Portrait of Baronne de Rothschild

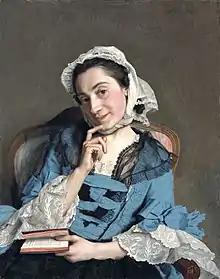
Jean-Étienne Liotard, "Portrait of Louise d'Épinay", pastel, 1759

In contrast to the Bertin portrait, which required of Ingres a prolonged struggle to arrive at the final seated pose, Ingres apparently settled on the basic composition of the Rothschild portrait at the very first session. The arrangement of Rothschild's upper body may have been partly inspired by a pastel by the Swiss artist Jean-Étienne Liotard, the "Portrait of Louise d'Épinay" (1759), which Ingres is known to have especially admired. The liveliness of Ingres' portrait is enhanced by the casual way the sitter leans forward over her crossed legs. According to the art historian Aileen Ribiero, "Madame de Rothschild's pose – the way she crosses her legs so that the shape of her knee can clearly be seen – might have been regarded as rather risqué, if we are to believe the etiquette books", which at the time cautioned that a woman should not cross her legs when seated.